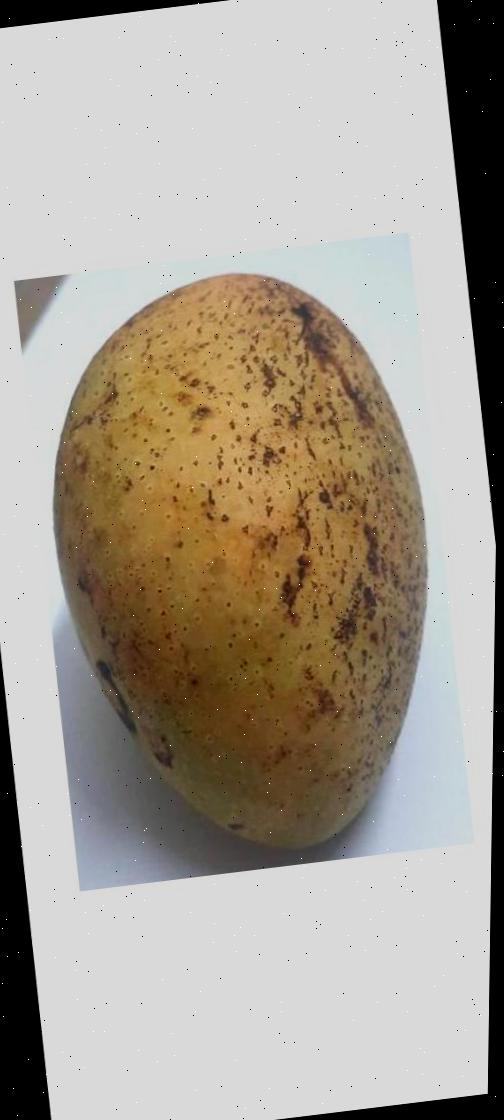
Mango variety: Ashshina Classic